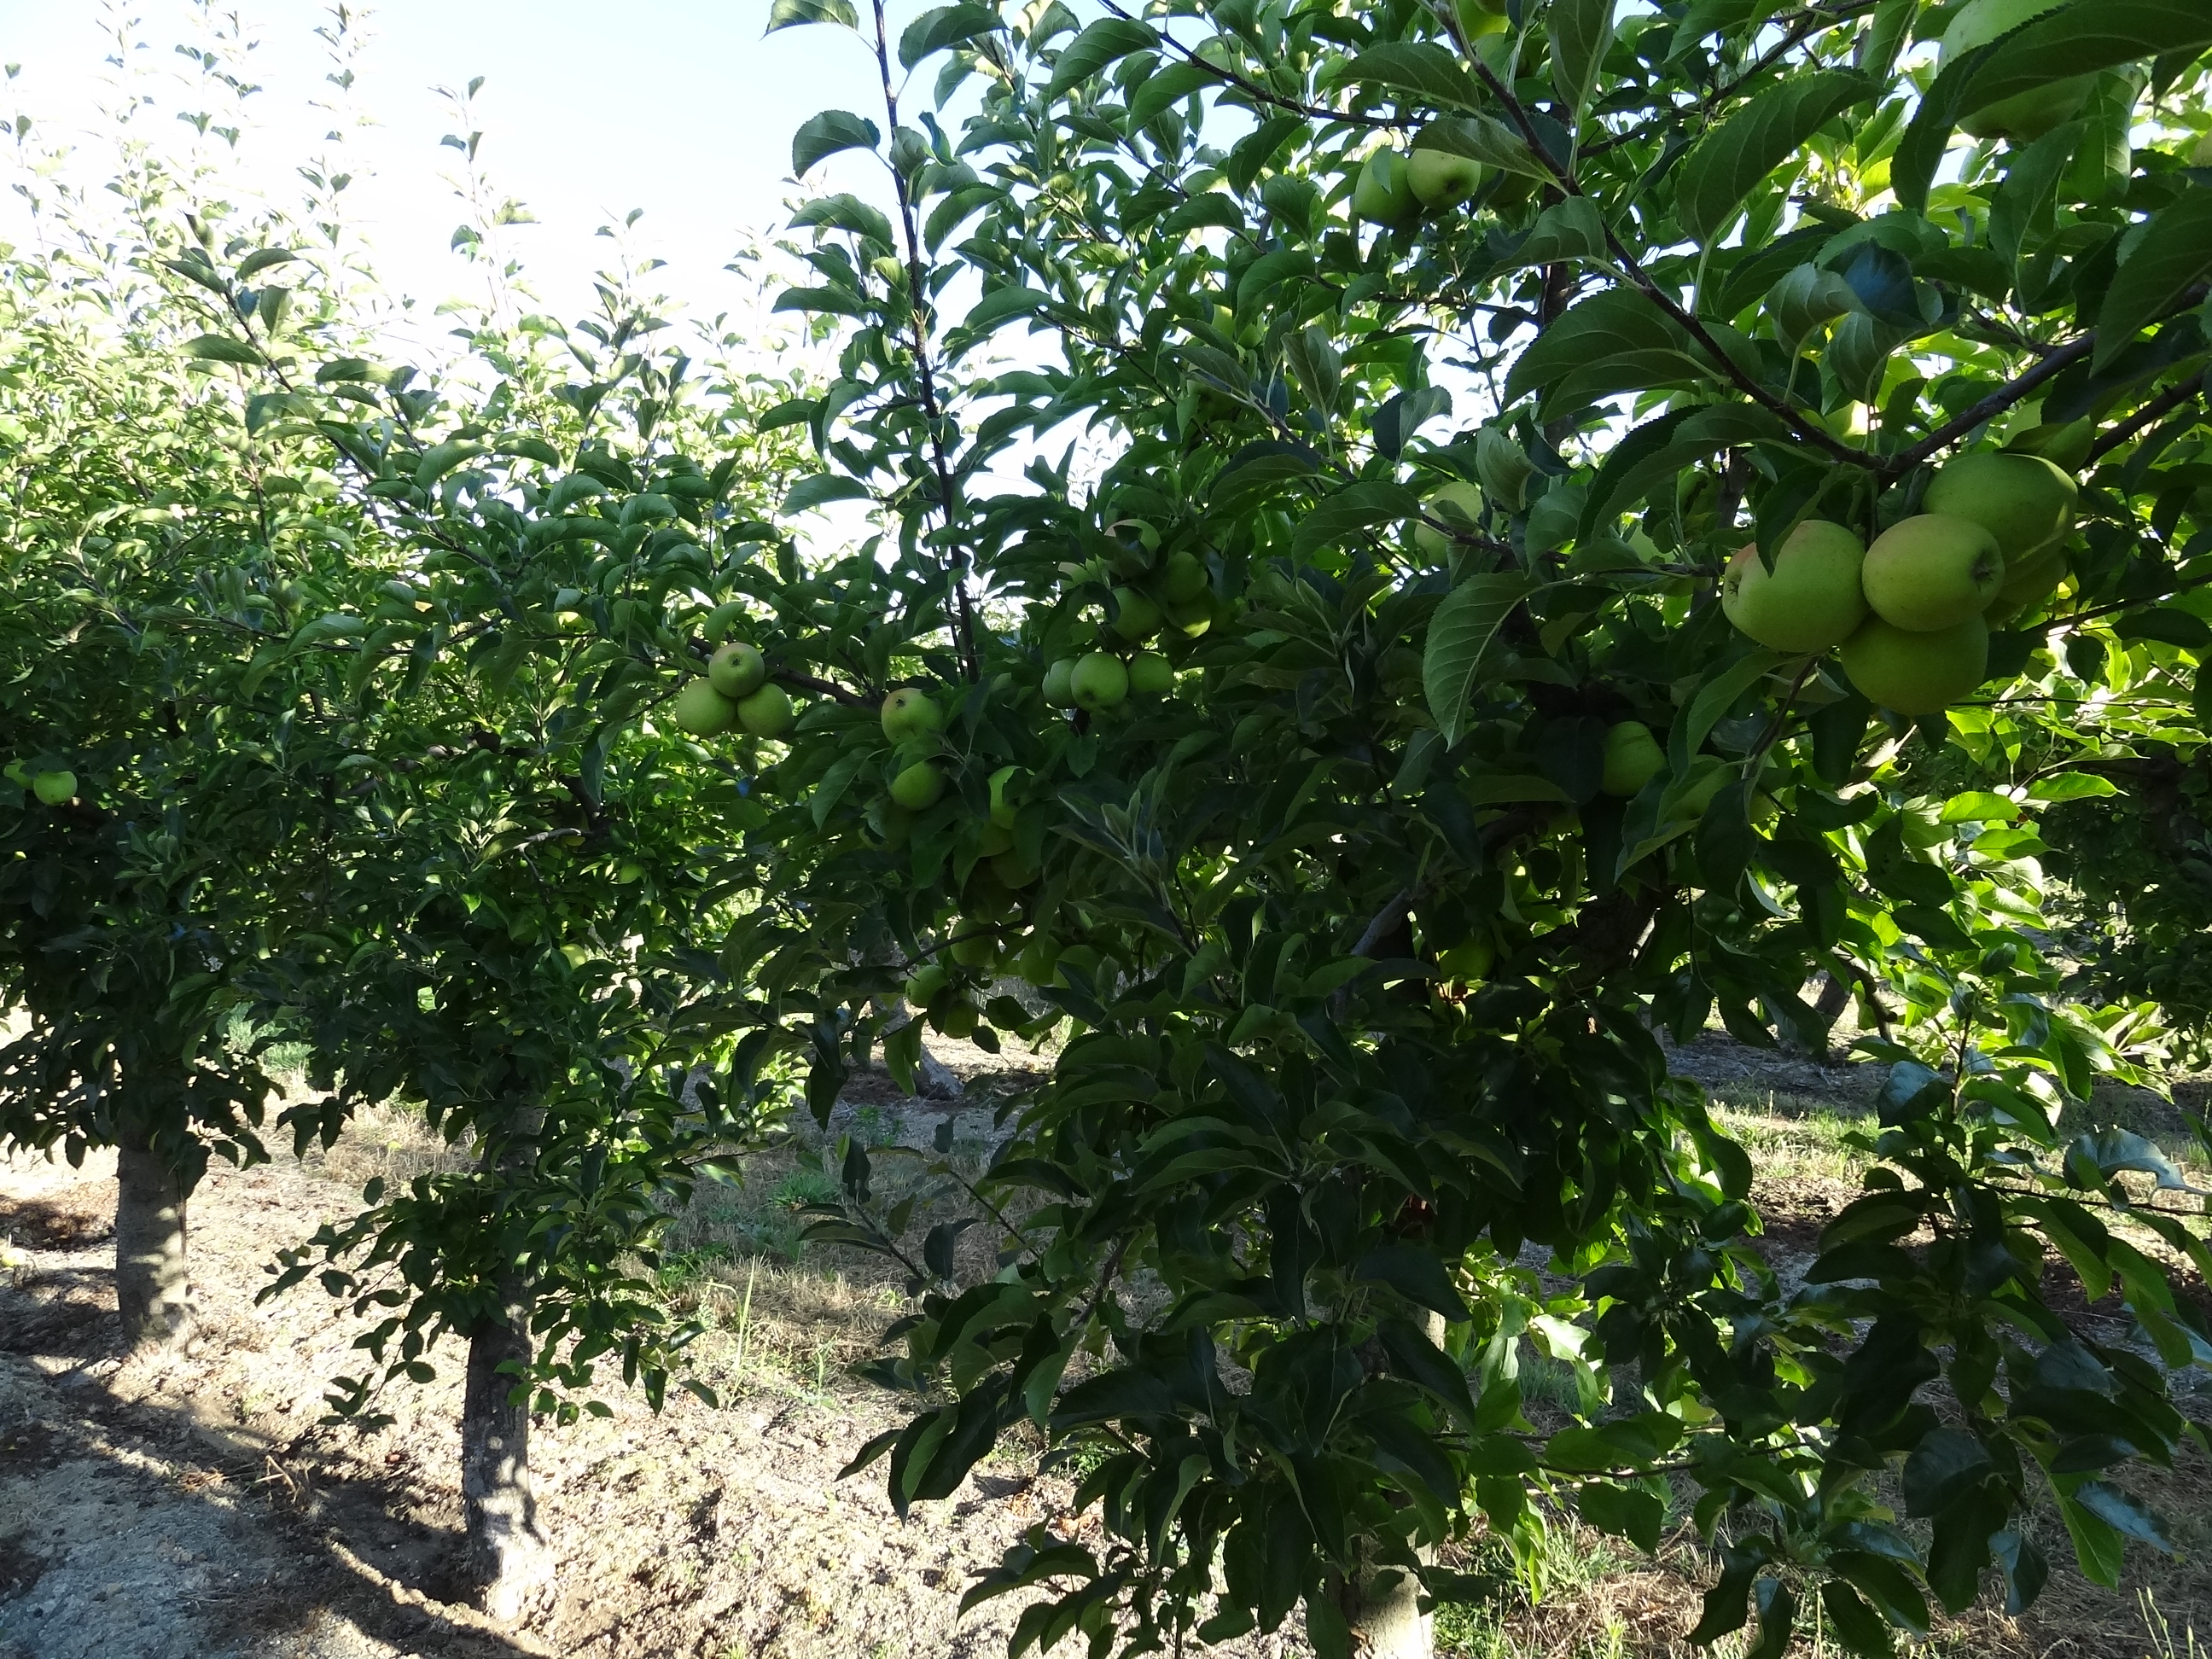
nature, plant, tree, flower, fruit tree, woody plant, flowering plant, citrus, shrub, fruit